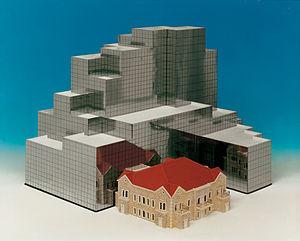
Modèle de la Villa Khury et centre commercial Tour des Prophètes (Haïfa) qui servit de support au projet d'installation conçu dans le centre commercial en 1995.
Ilana Salama Ortar est une artiste visuelle interdisciplinaire qui vit à Tel Aviv, Francfort et Marseille. Son travail traite de l'immigration, du déracinement, de l'exil et de l'architecture d'urgence.